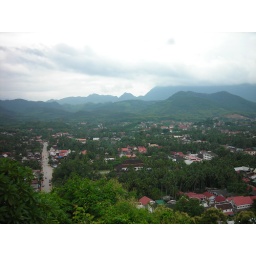
view from the top of the hill in Luang Prabang, Laos of surrounding mountains